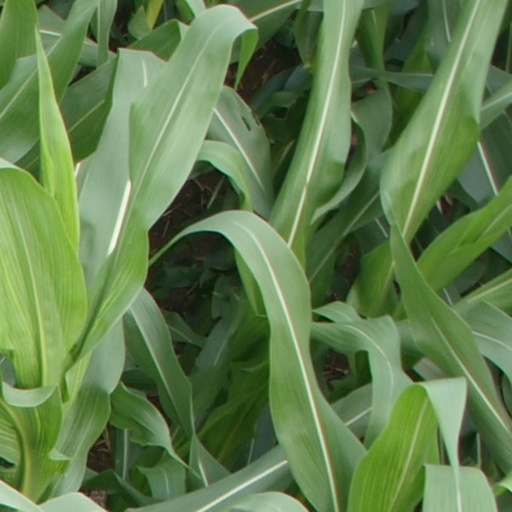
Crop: maize; corn